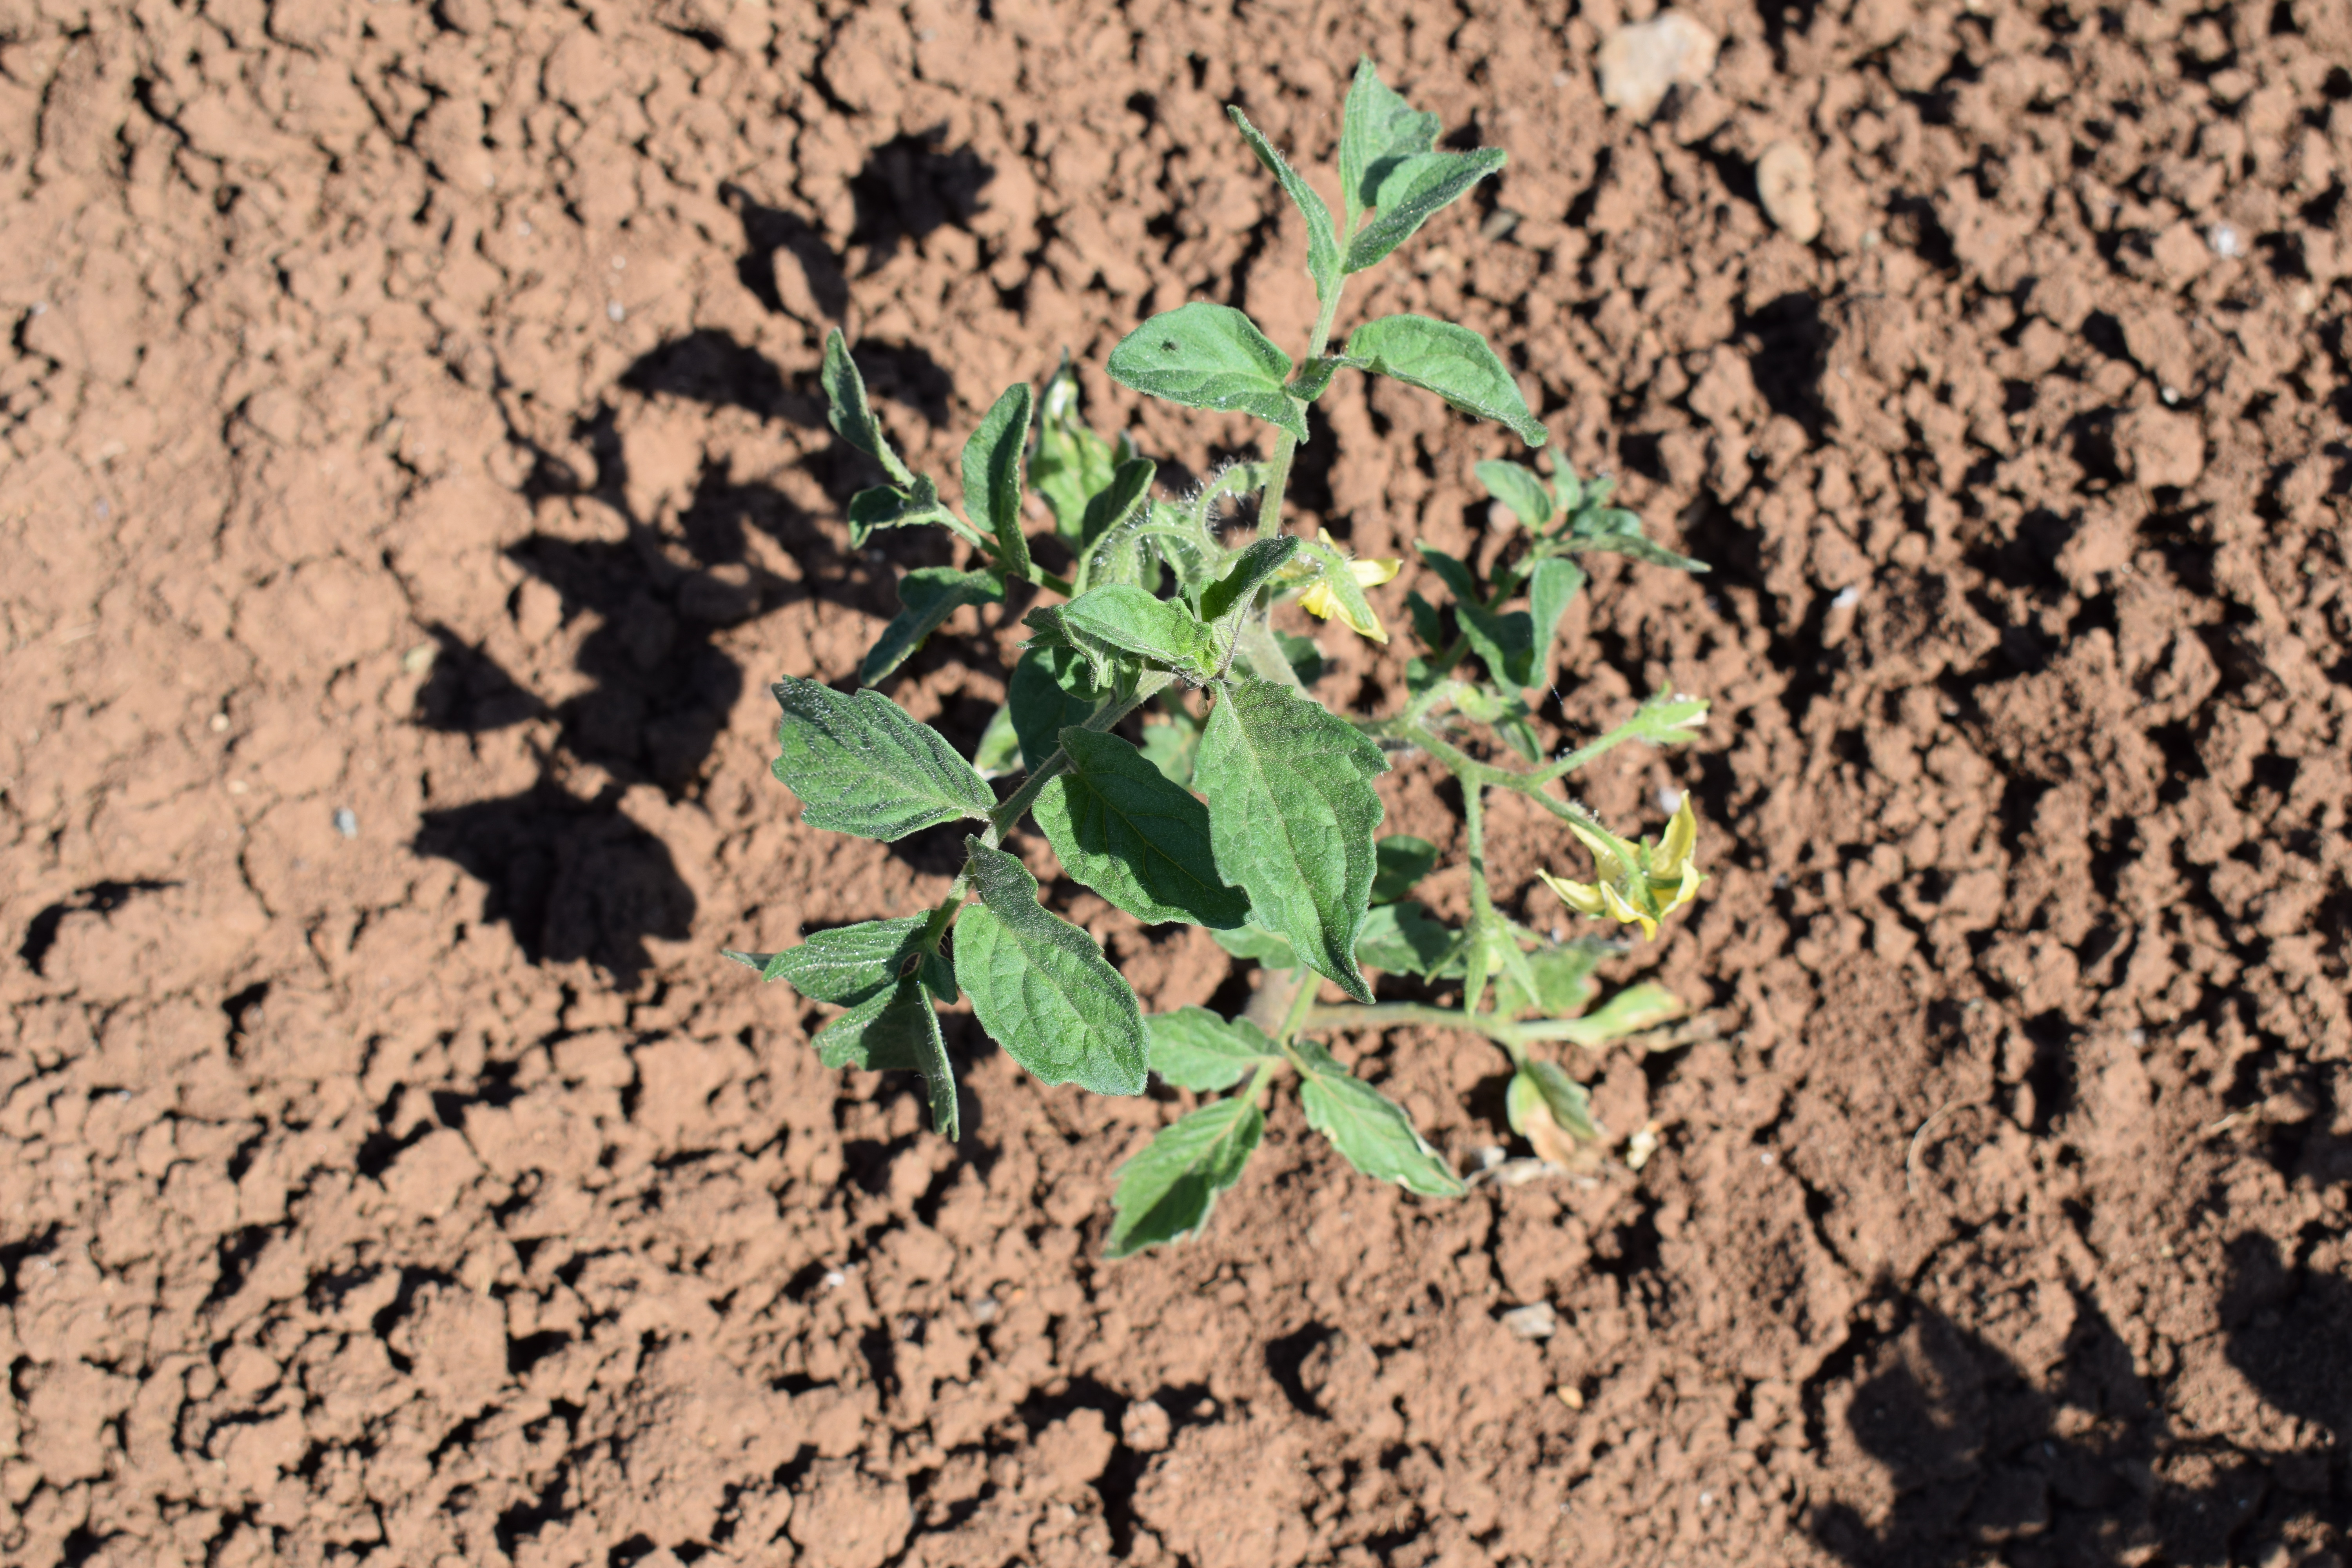
Label: tomato